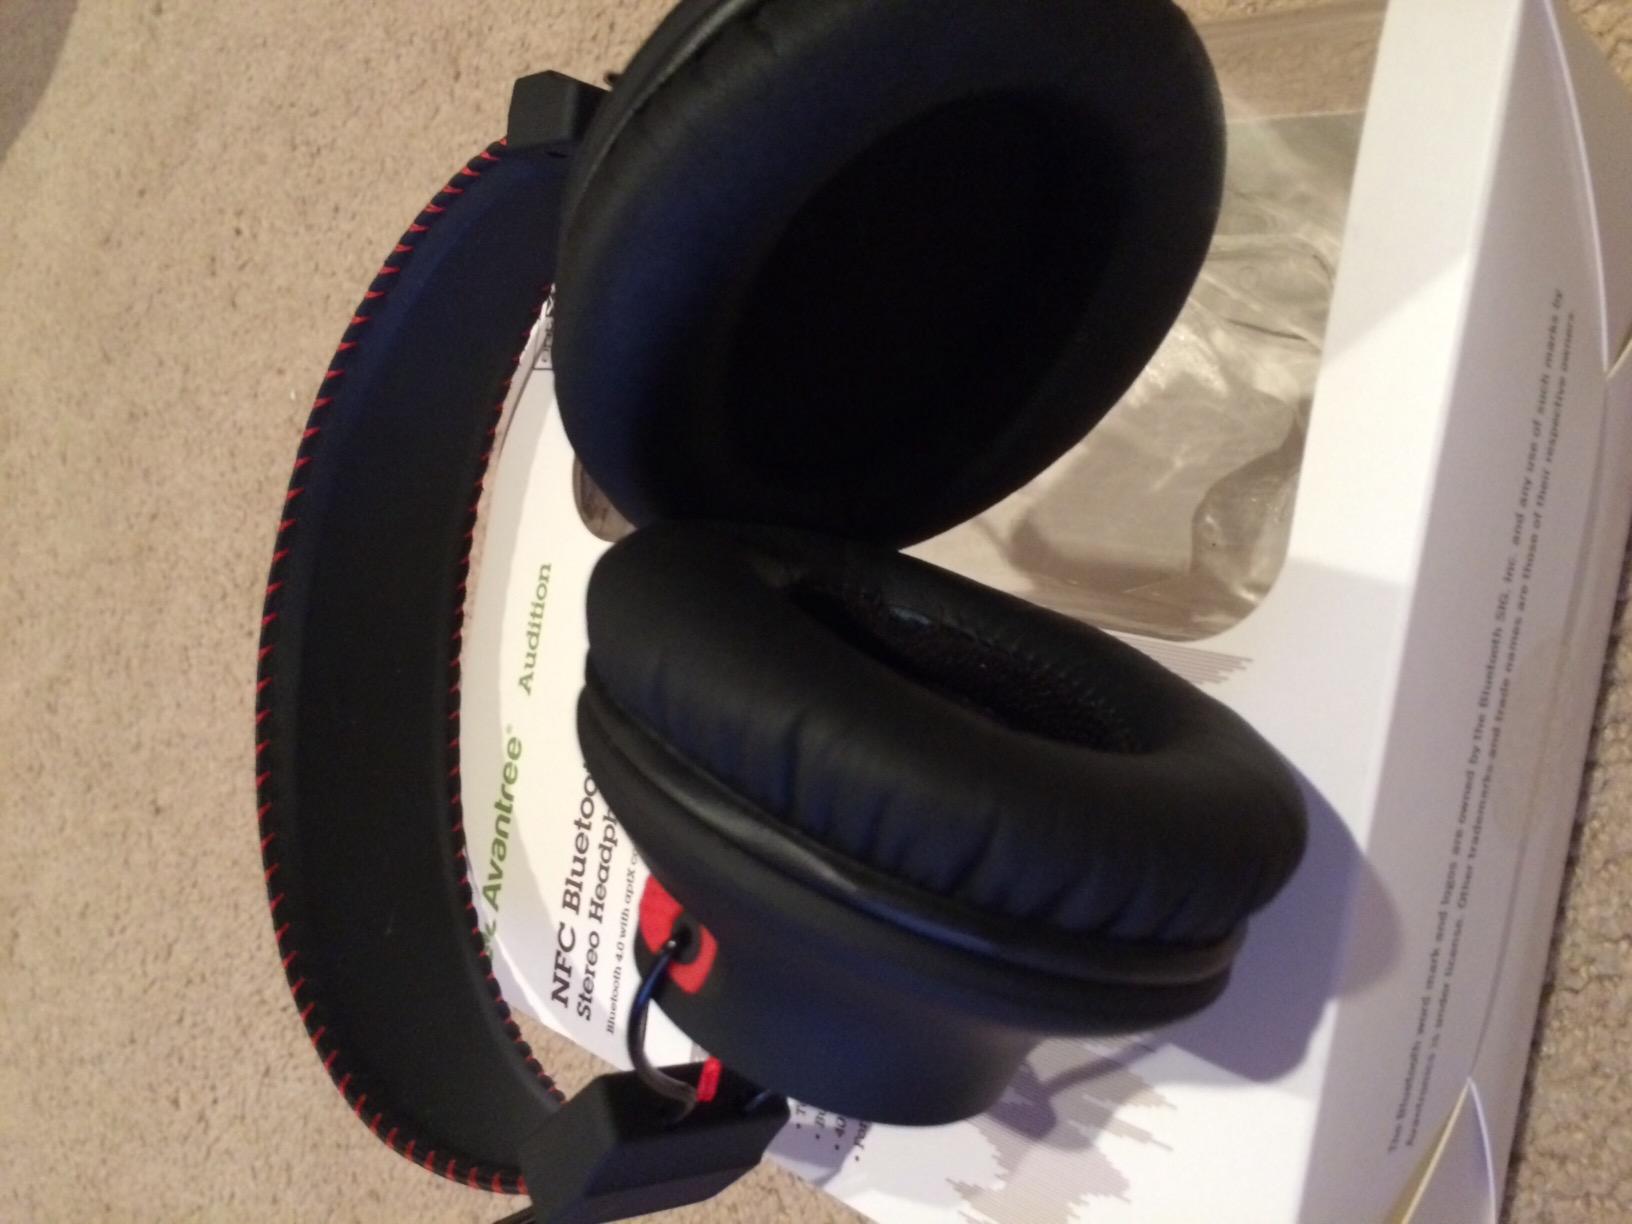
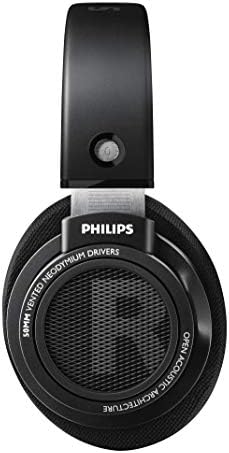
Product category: headphones
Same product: no